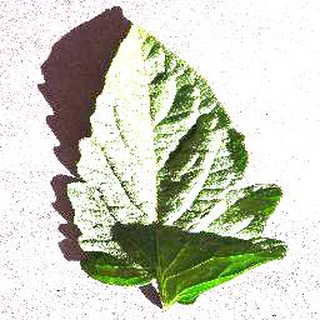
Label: healthy_tomato